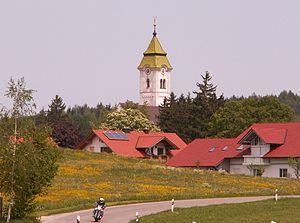
Stöttwang est une commune de Bavière, située dans l'arrondissement d'Ostallgäu, dans le district de Souabe.